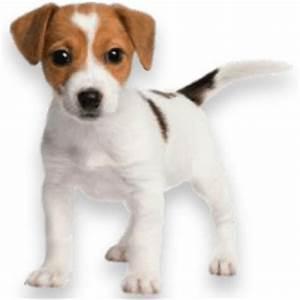
dog